U (Cyrillic)

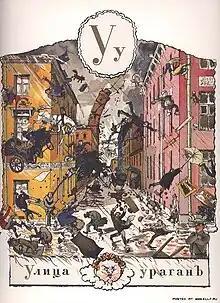
"U", from Alexandre Benois' 1904 alphabet book. It shows "Ulitsa" (street) and "uraganʺ" (hurricane).

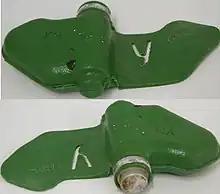
A PFM-1 training mine, distinguishable from the live version by the presence of the letter У (short for учебный, "uchebnyy", "for training").

Historically, Cyrillic U evolved as a specifically East Slavic short form of the digraph used in ancient Slavic texts to represent . The digraph was itself a direct loan from the Greek alphabet, where the combination (omicron-upsilon) was also used to represent . Later, the o was removed, leaving the modern upsilon-only form.